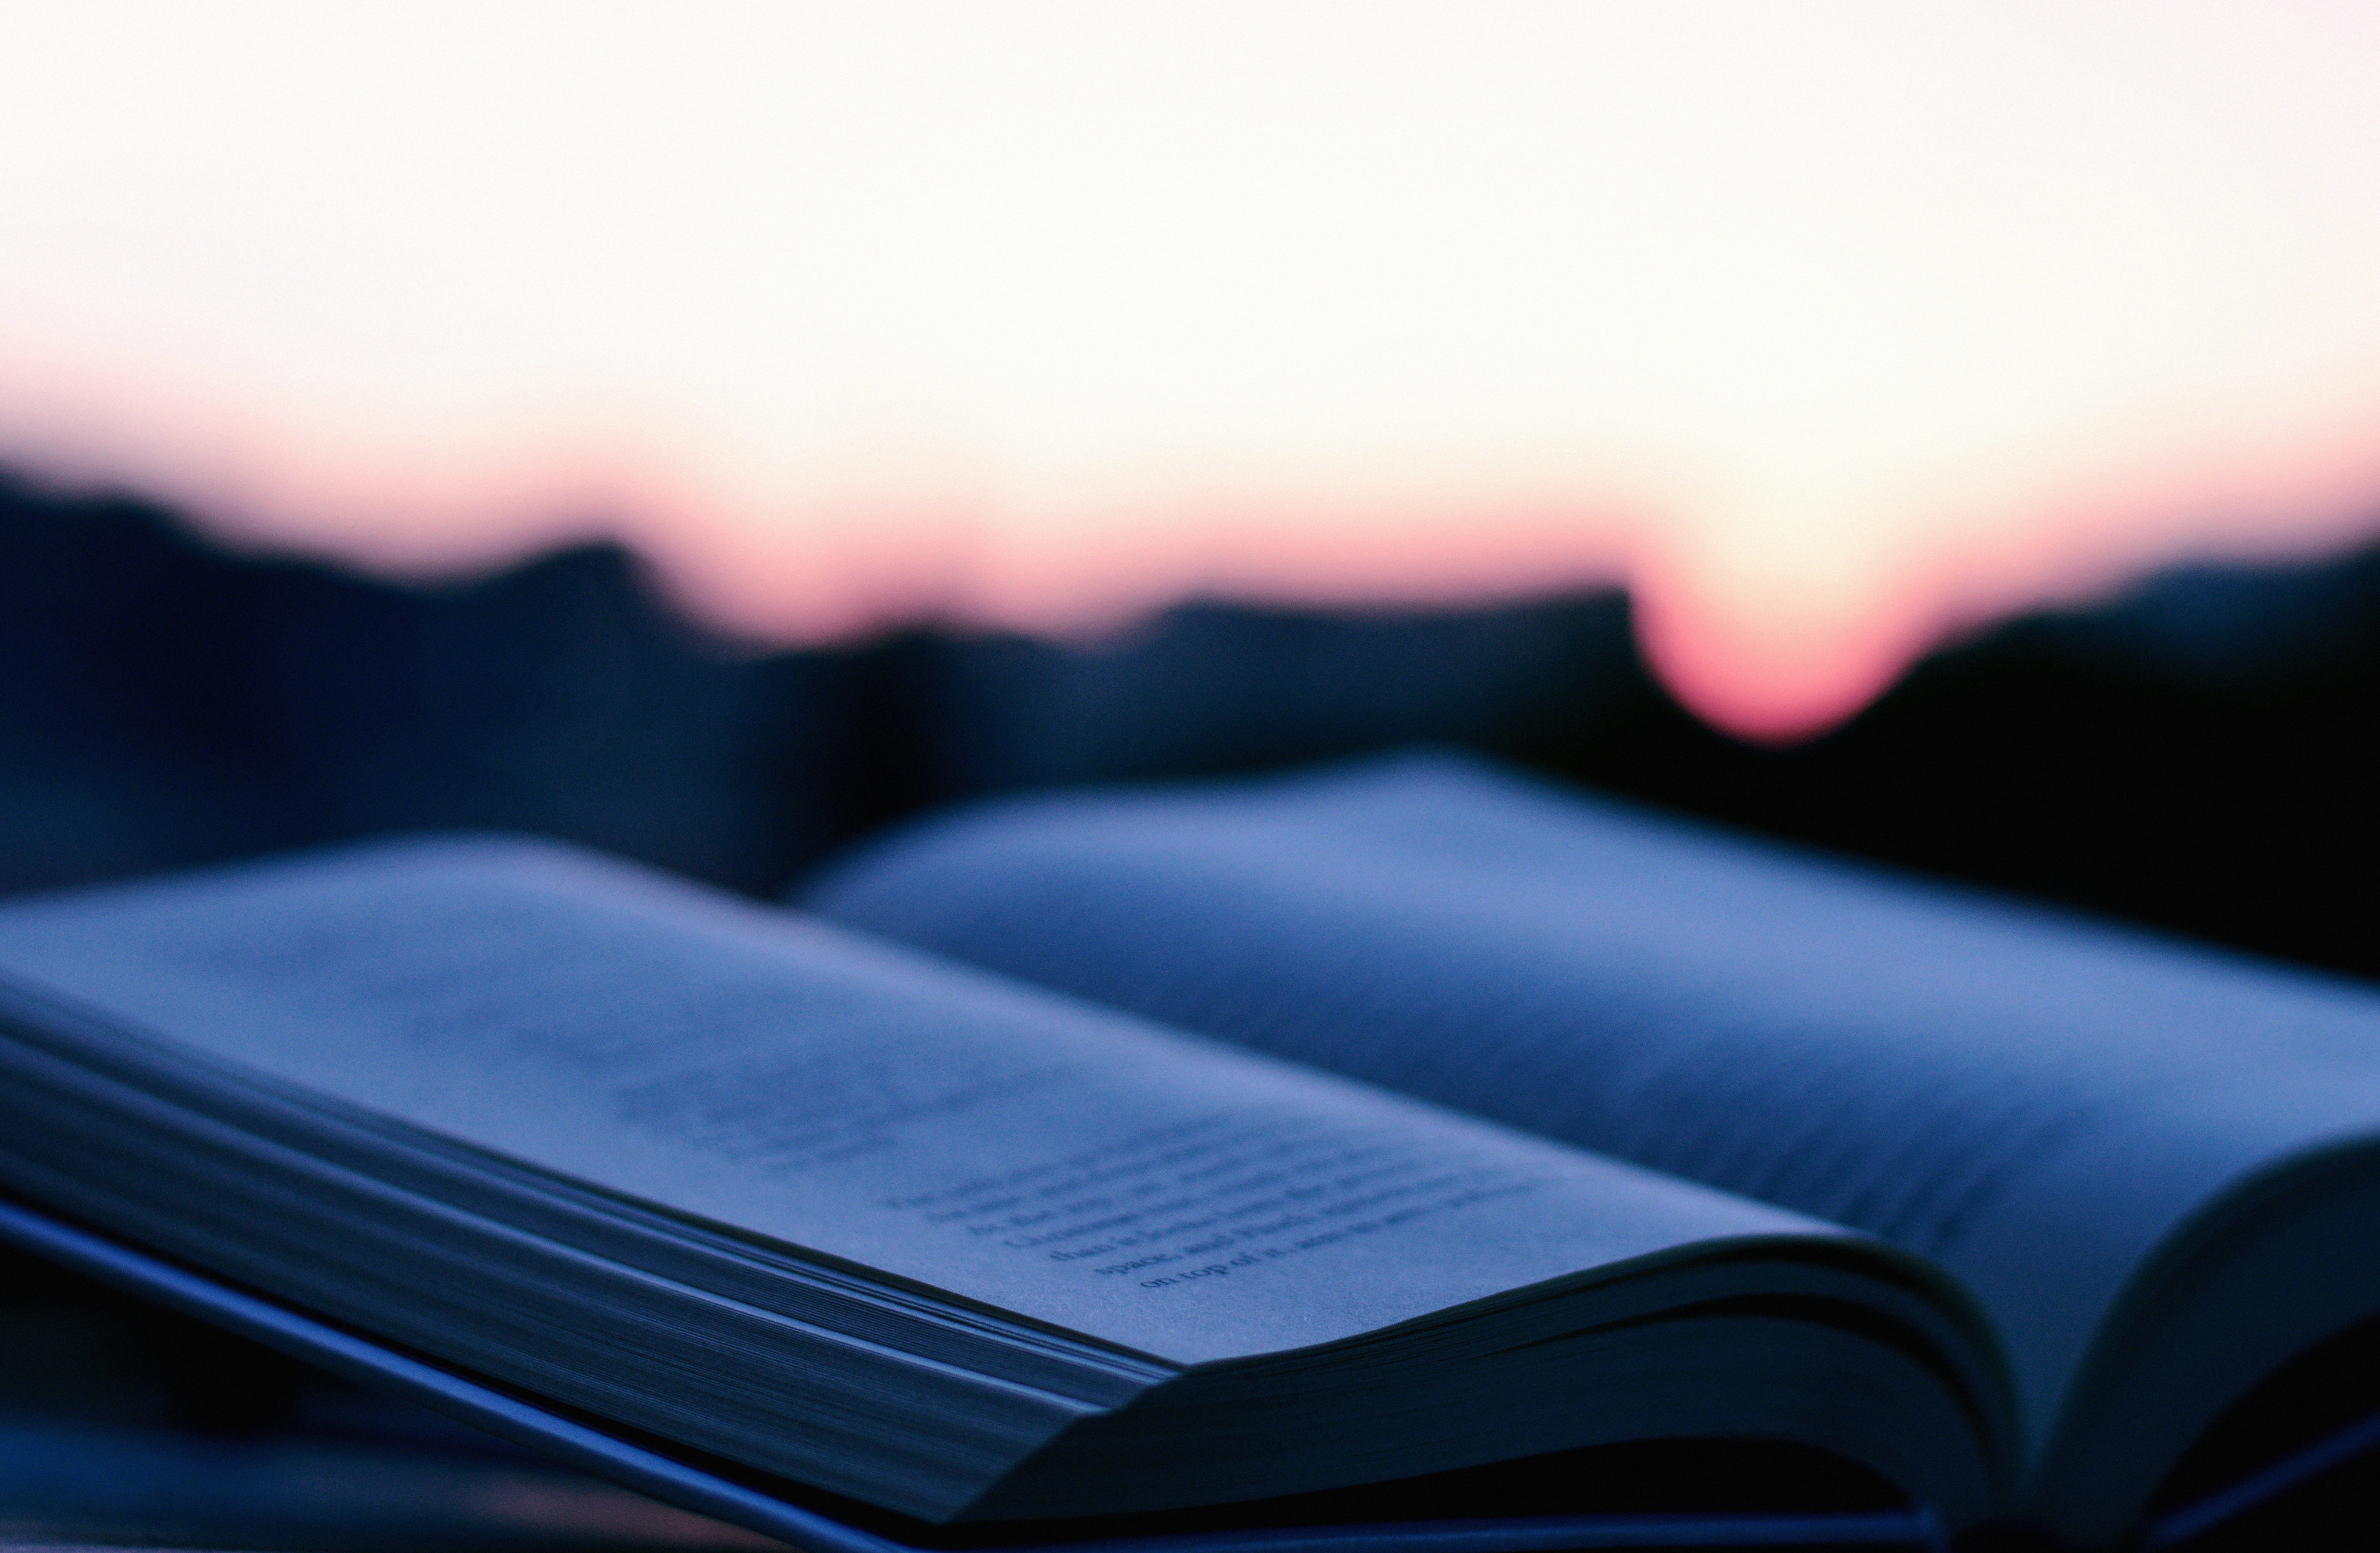
writing, light, line, color, blue, close up, brand, text, shape